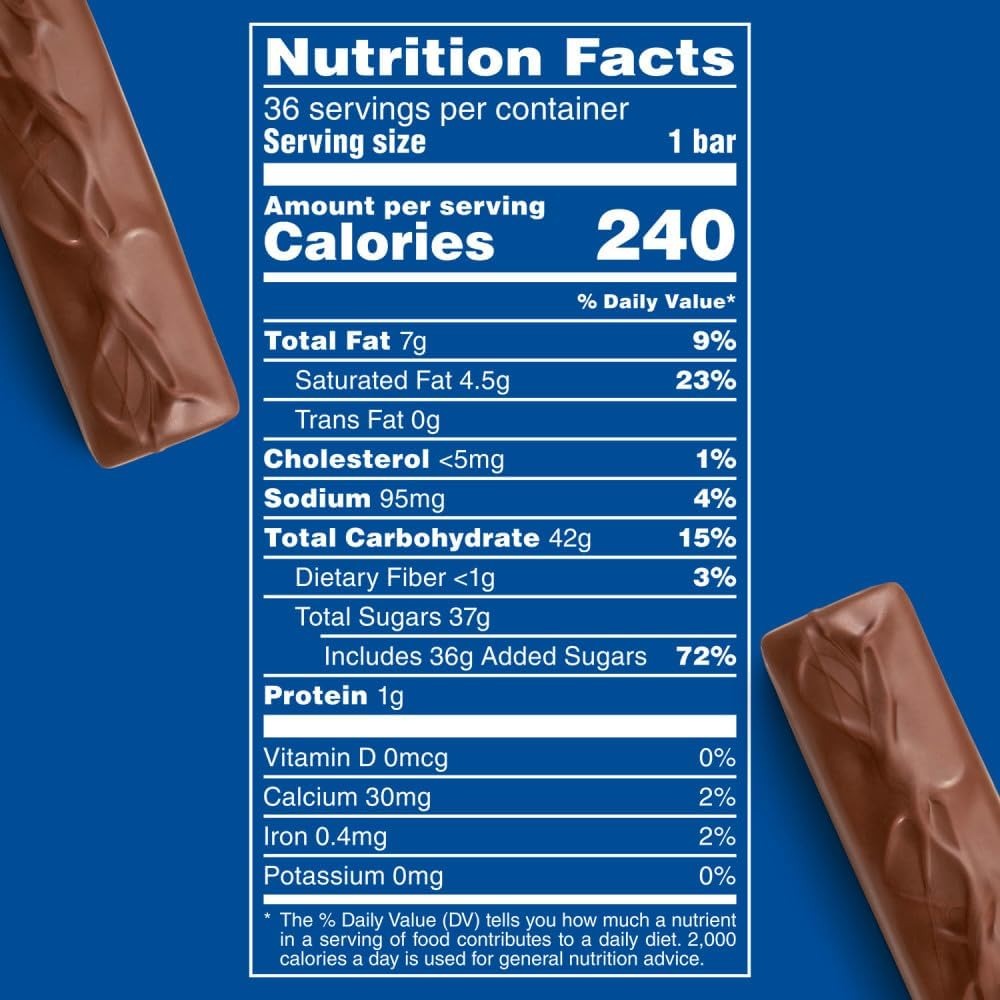
Item Name: 3 MUSKETEERS Candy Milk Chocolate Bars, Full Size, 1.92 oz Bar (Pack of 24) Box
Bullet Point 1: ✅ IRRESISTIBLE CREAMINESS: Experience the luscious taste of 3 MUSKETEERS' rich and creamy milk chocolate bars, delivering a velvety texture that melts in your mouth with every bite.
Bullet Point 2: ✅ FULL-SIZE DELIGHT: Indulge in the full-size goodness of each 1.92 oz bar, providing the perfect portion of satisfying chocolatey goodness to curb your sweet cravings.
Bullet Point 3: ✅ CONVENIENT MULTIPACKS: Enjoy the convenience of our Indulgence Pack, available in multipacks of 12, 16, 24, and 36 bars, making it easy to stock up for personal enjoyment, sharing with friends, or gifting to loved ones.
Bullet Point 4: ✅ CLASSIC FLAVOR, TIMELESS JOY: 3 MUSKETEERS' timeless recipe ensures a classic milk chocolate flavor that has delighted chocolate lovers for generations, making it a perfect treat for any occasion.
Bullet Point 5: ✅ PERFECT FOR ANY OCCASION: Whether you're looking for a sweet snack on the go, planning a movie night, or searching for a delightful gift, the 3 MUSKETEERS Indulgence Pack offers a versatile and delicious chocolate experience for every moment.
Product Description: Introducing the Snickers 3 MUSKETEERS Indulgence Pack, a delightful combination of two iconic chocolate bars in one convenient package. Dive into the irresistible world of creamy milk chocolate with each full-size Snickers and 3 MUSKETEERS bar, each weighing 1.92 ounces, ensuring a satisfying and indulgent treat every time.DOUBLE THE DELIGHT:Experience the best of both worlds with this indulgence pack featuring Snickers and 3 MUSKETEERS bars. The rich, nougat-filled 3 MUSKETEERS bars and the caramel, peanut, and chocolate perfection of Snickers create a dynamic duo of deliciousness.FULL-SIZE PLEASURE:Indulge in the full-sized delight of each 1.92 oz bar, offering the perfect balance of creamy milk chocolate, chewy nougat, and crunchy peanuts. It's the ideal treat to savor on your own or share with friends and family.VERSATILE MULTIPACKS:The Snickers 3 MUSKETEERS Indulgence Pack is available in convenient multipacks of 12, 16, 24, and 36 bars, providing flexibility for all your snacking needs. Stock up for a month's supply, share with coworkers, or use them as delightful party favors.TIMELESS FLAVOR FUSION:Enjoy the classic and timeless flavors that Snickers and 3 MUSKETEERS are renowned for. Whether you're craving the satisfying crunch of peanuts or the smoothness of nougat, this indulgence pack has you covered.PERFECT FOR EVERY OCCASION:From satisfying your sweet tooth on the go to creating delightful party favors, the Snickers 3 MUSKETEERS Indulgence Pack is perfect for every occasion. Elevate your snacking experience and treat yourself to the harmonious blend of flavors in each bar. Order now and indulge in the irresistible goodness.
Value: 24.0
Unit: Count

Price: 25.705